Julieta Venegas

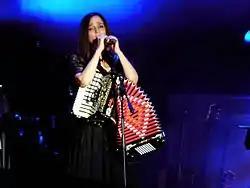
On Corrientes Avenue (Buenos Aires) during the Night of the Bookstores 2012.

The year 2008 was even more productive. On March 6 she recorded "MTV Unplugged", which was ranked as "Very Successful," in addition to being the first to be recorded in Mexico. Artists joining Venegas for this live concert included Juan Son, La Mala Rodriguez, Marisa Monte, Natalia Lafourcade, Gustavo Santaolalla and an orchestra of 15 musicians. The show aired on June 5, 2008, on MTV Latin America. The album was released on June 17, and for it, she was named MTV Artist of the Month.